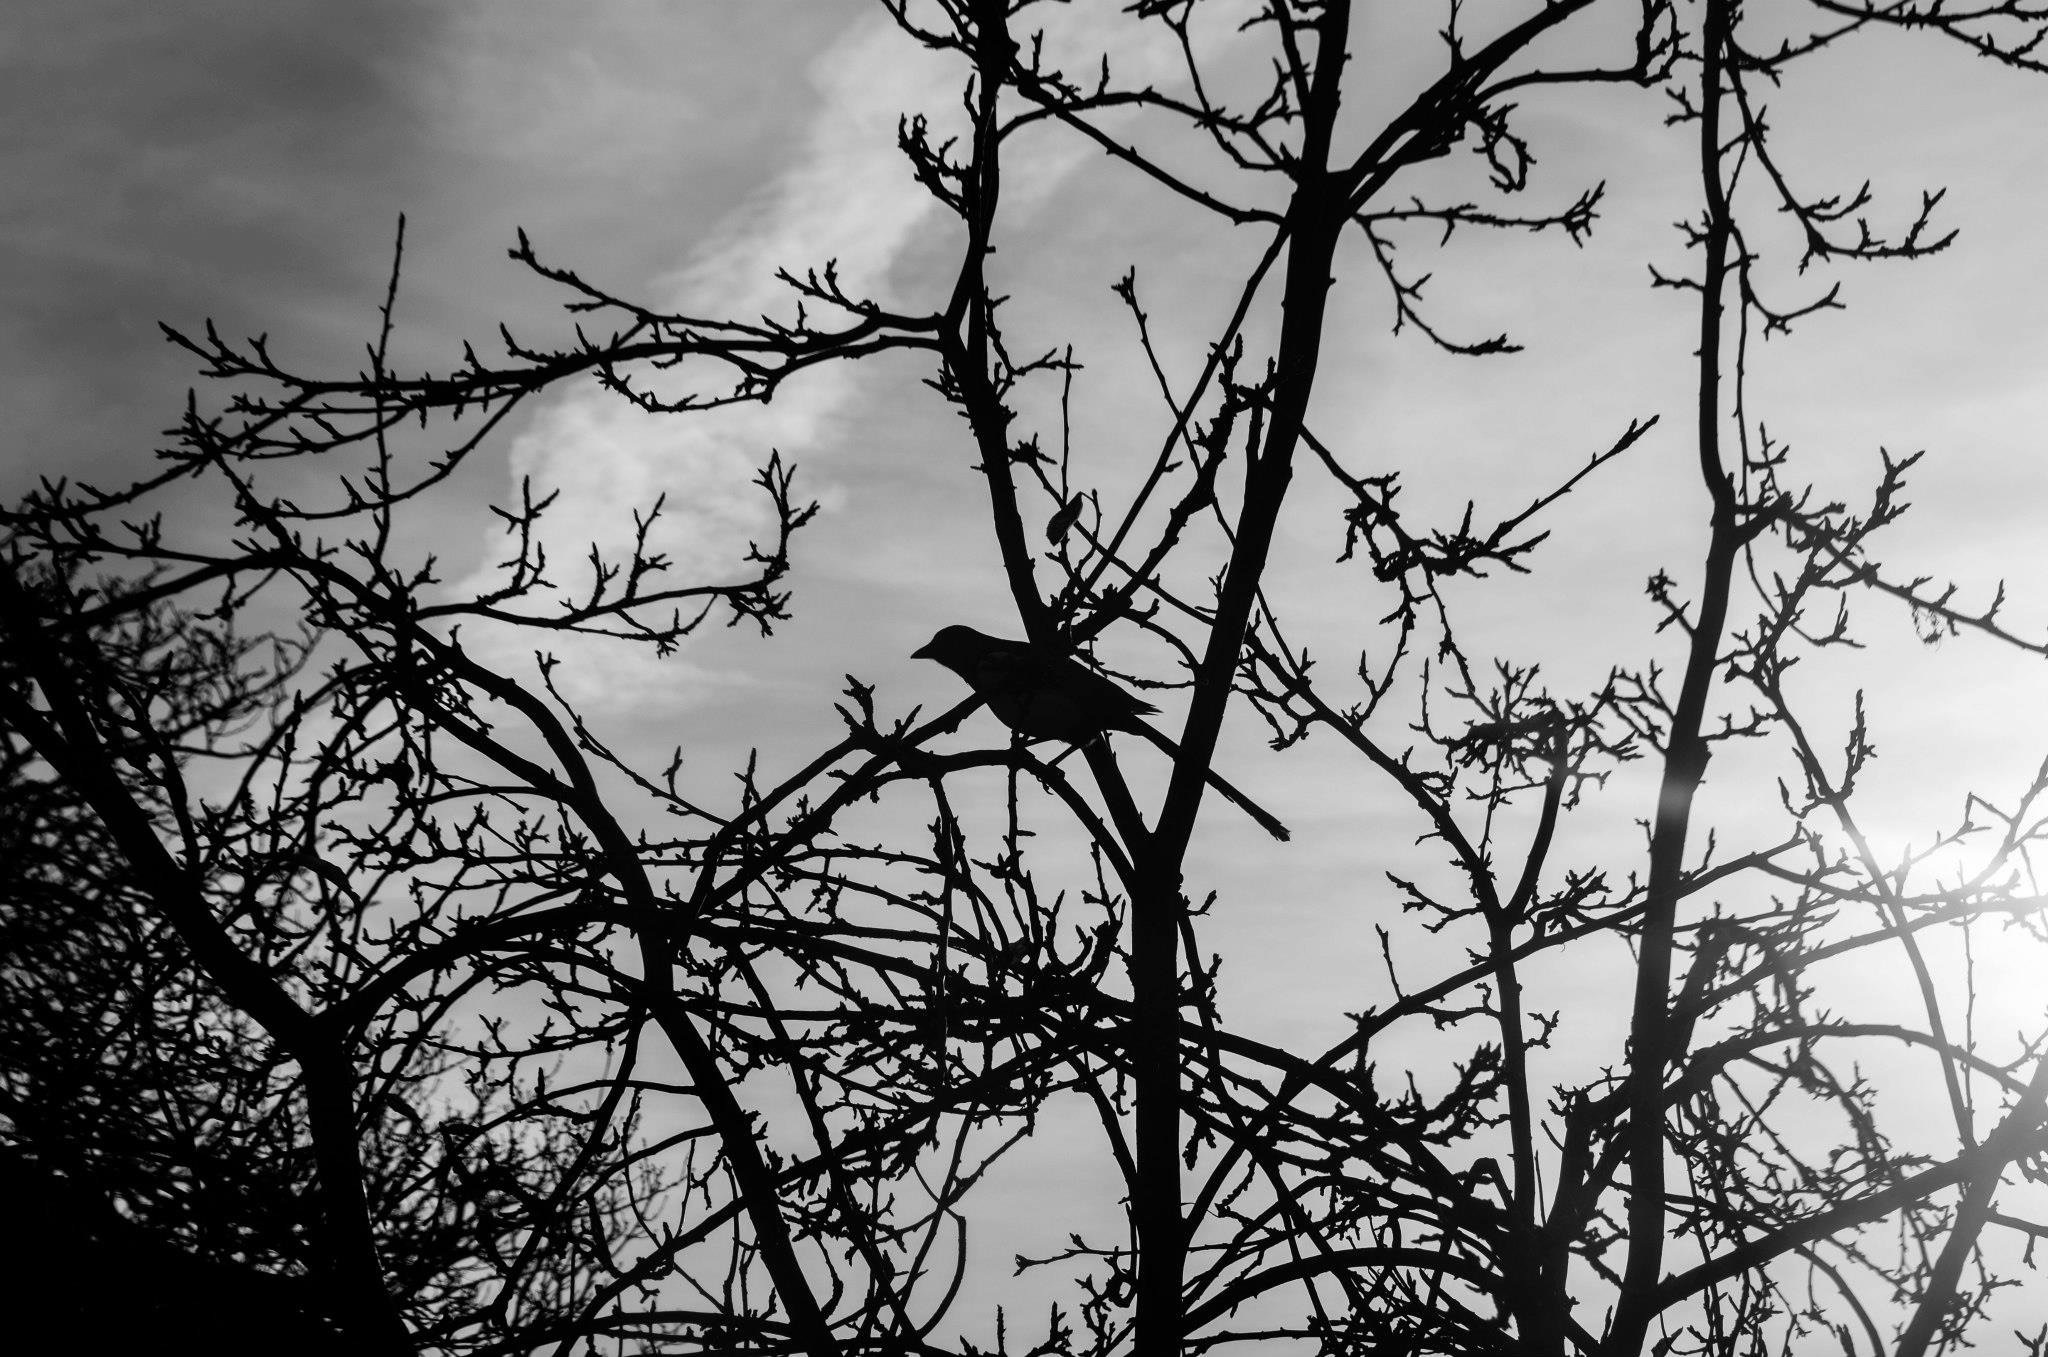
tree, nature, branch, black and white, plant, sky, leaf, darkness, monochrome, twig, monochrome photography, woody plant